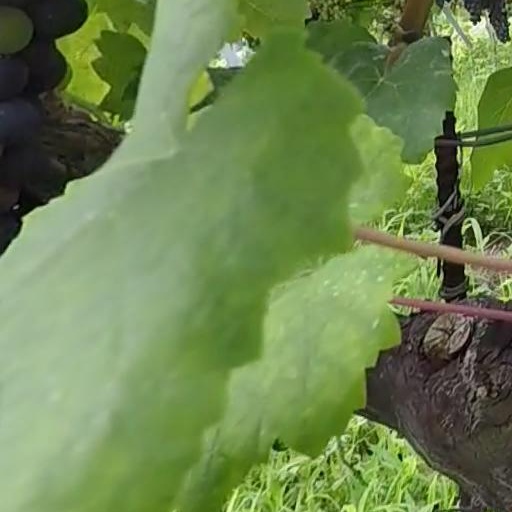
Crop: grape